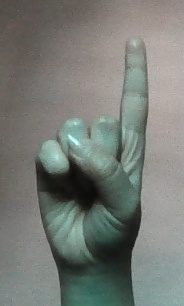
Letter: bb